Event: Nepal Earthquake
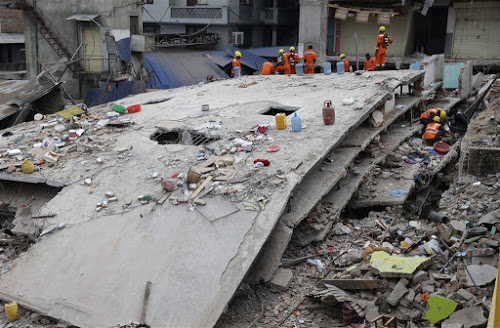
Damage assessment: damage